Rich-McCormick Woolen Factory

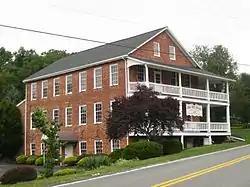
Rich-McCormick Woolen Factory, September 2012

The Rich-McCormick Woolen Factory is an historic, American woolen mill that is located in Dunnstable Township in Clinton County, Pennsylvania.